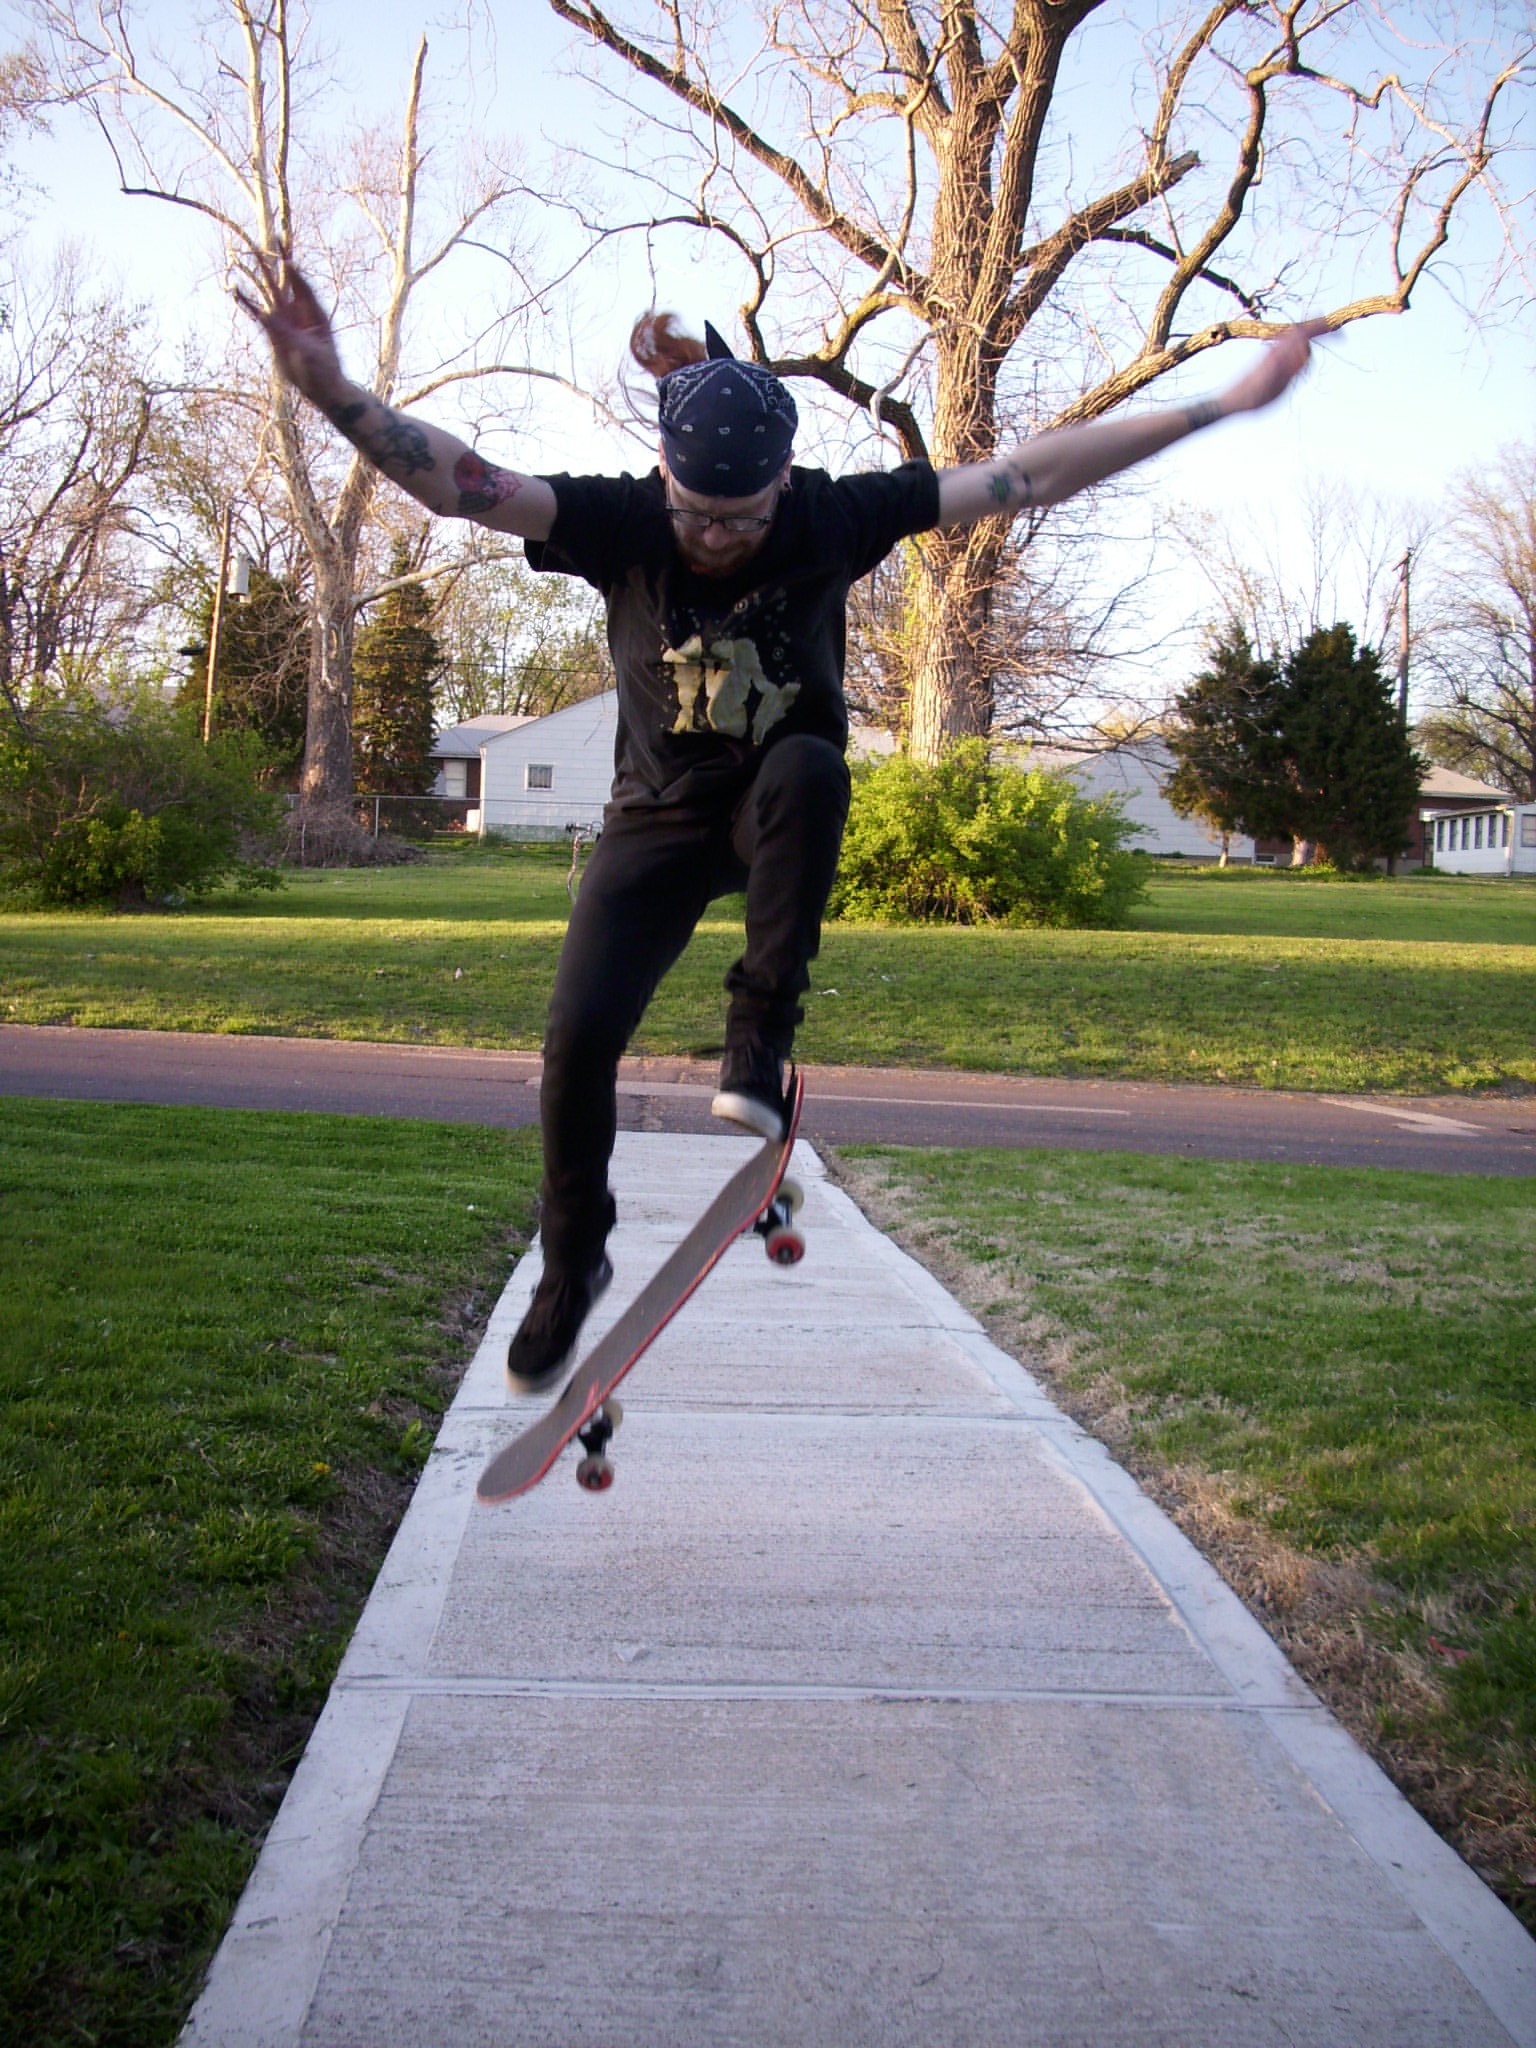
sidewalk, skateboard, running, jump, skateboarding, male, recreation, suburb, spring, jogging, skateboarder, longboard, sports, footwear, st, louis, trick, stunt, physical exercise, outdoor recreation, skateboarding equipment and supplies, endurance sports, longboarding, skate trick